Enteroviral 3′ UTR element

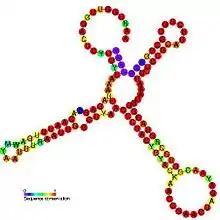
Predicted secondary structure and sequence conservation of Entero_OriR

In molecular biology, the enteroviral 3′ UTR element is an RNA structure found in the 3′ UTR of various enteroviruses. The overall structure forms the origin of replication (OriR) for the initiation of (-) strand RNA synthesis. Pseudoknots have also been predicted in this structure.